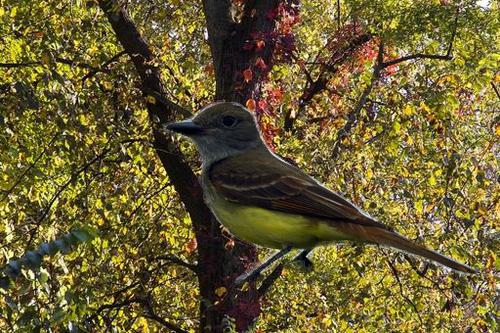
Bird species: Great_Crested_Flycatcher
Bird type: landbird
Background: land